Phonograph record

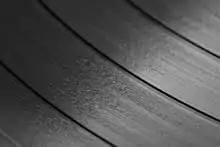
Grooves on a modern 33 rpm record

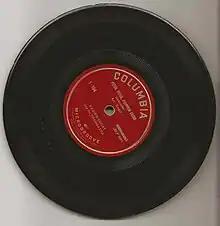
Uncommon Columbia 7-inch vinyl  rpm "microgroove" ZLP from 1948

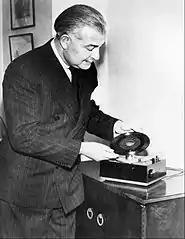
Boston Pops conductor Arthur Fiedler demonstrating the new RCA Victor 45 rpm player and record in February 1949

CBS Laboratories had long been at work for Columbia Records to develop a phonograph record that would hold at least 20 minutes per side.